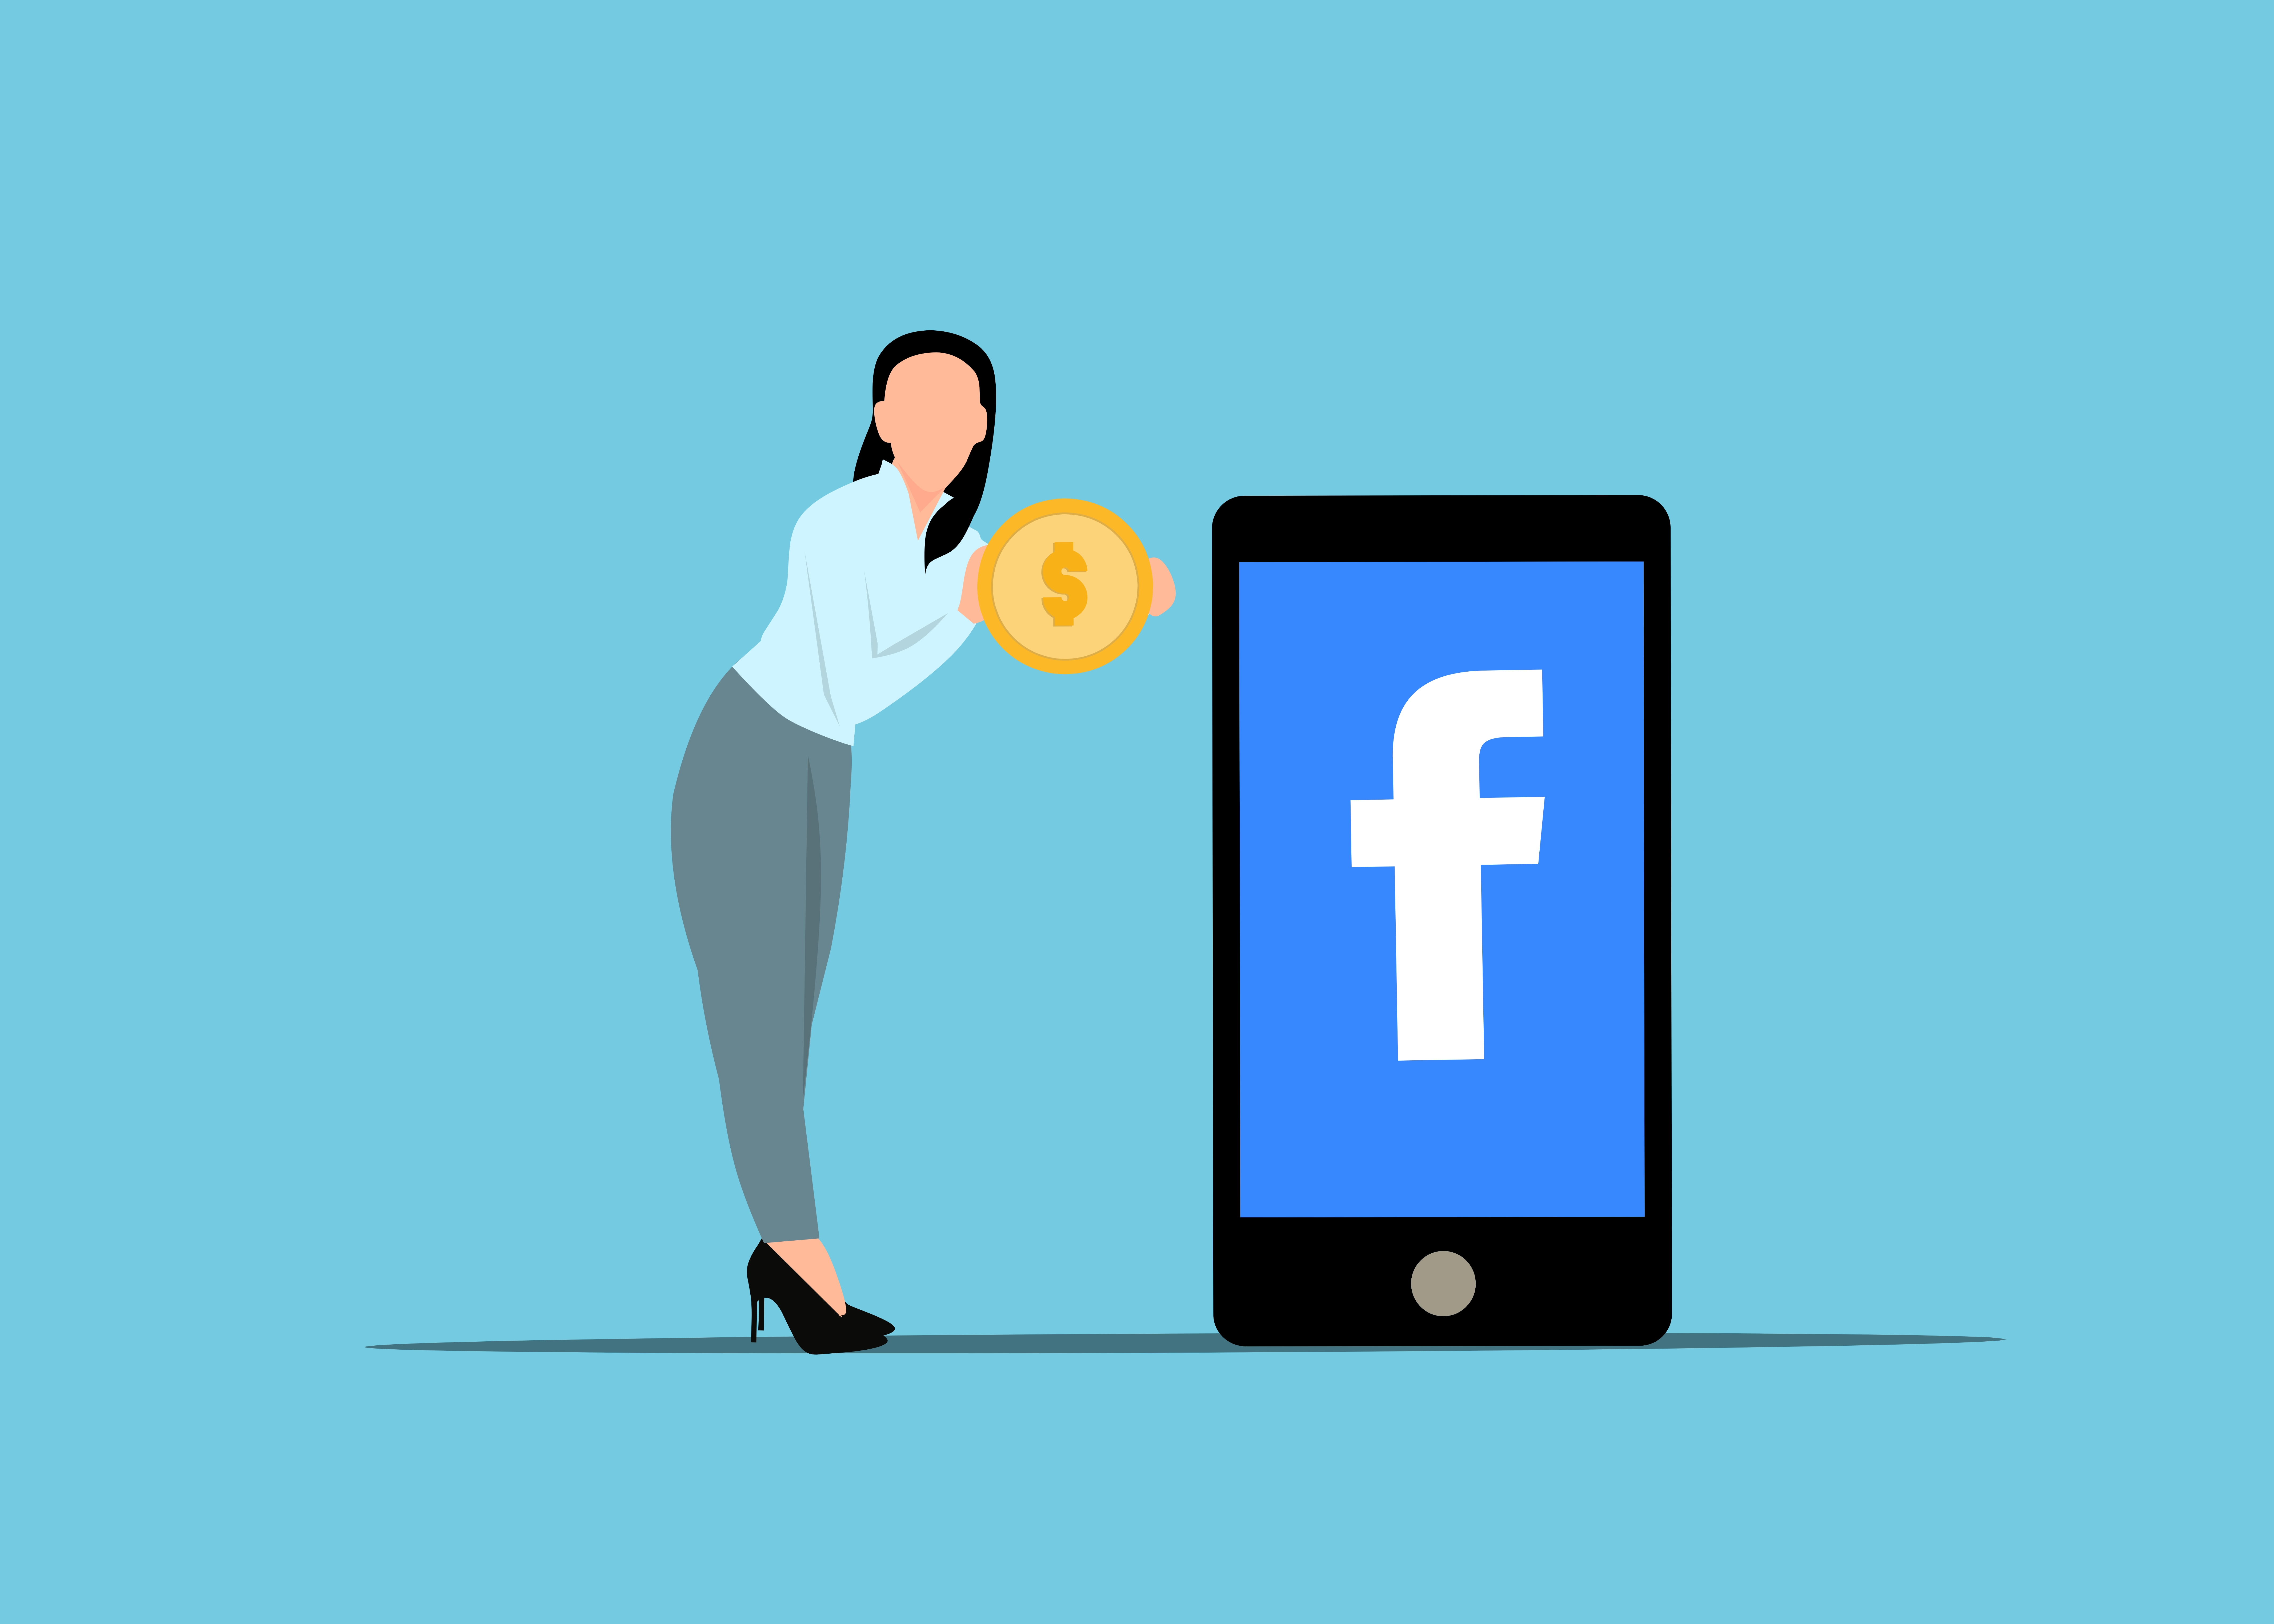
facebook, monetization, passive income, cartoon, woman, earning, money, online, entertainment, business, fees, software, advertising, digital marketing, media, profit, content, sleeve, gesture, gadget, communication device, font, portable communications device, electric blue, public speaking, logo, laptop, display device, graphics, t shirt, output device, brand, job, operating system, illustration, sharing, multimedia, elbow, symbol, rectangle, orator, conversation, desk, computer, graphic design, animation